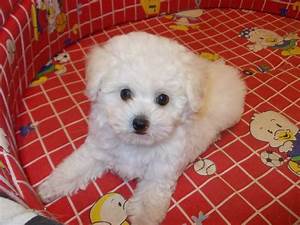
Label: cane